Bob McCutcheon

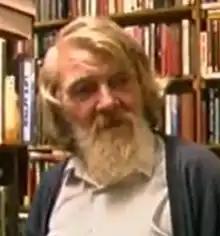
McCutcheon in his bookstore in 1999

Robert McCutcheon (21 October 1939 – 31 August 2002) was an author, publisher and historian from Stirling, Scotland. He wrote and had published several books on the history of Stirling, including "Notes for a New History of Stirling" (1985), "Stirling's Neebour Villages" (1986) and "Pictures from the Past" (1989). In 1986, he wrote a history of Stirling which was published in the "Stirling Observer" for its 150th anniversary.